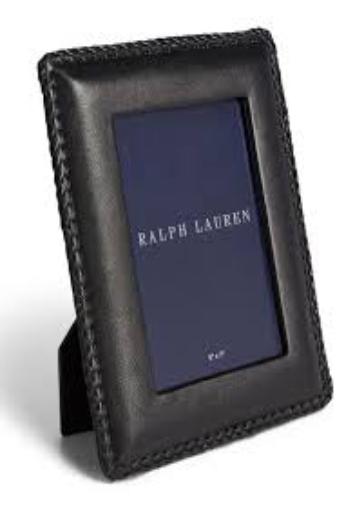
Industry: Necessities